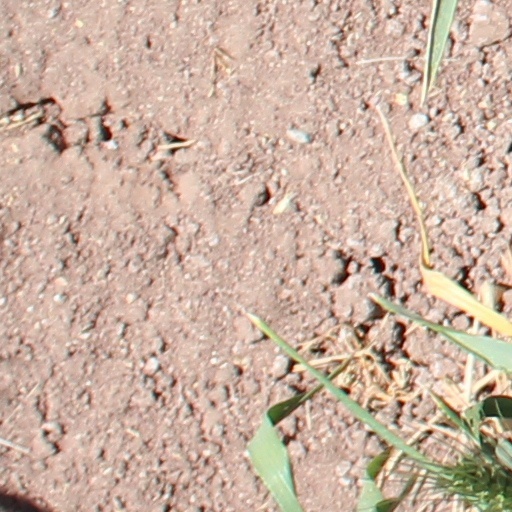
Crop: wheat